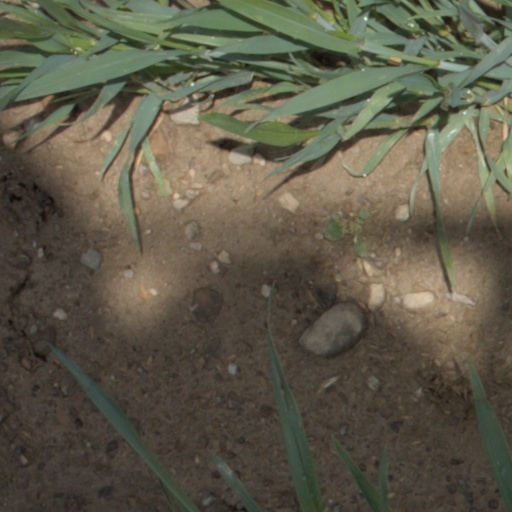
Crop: wheat